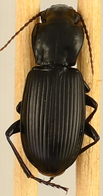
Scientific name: Pterostichus protractus
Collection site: Rocky Mountains NEON (RMNP), plot RMNP_016